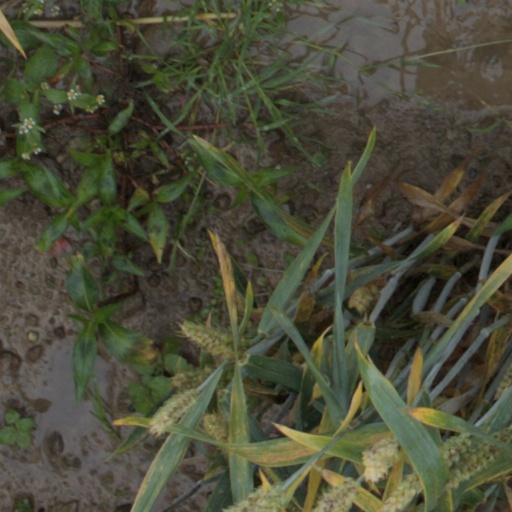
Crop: wheat